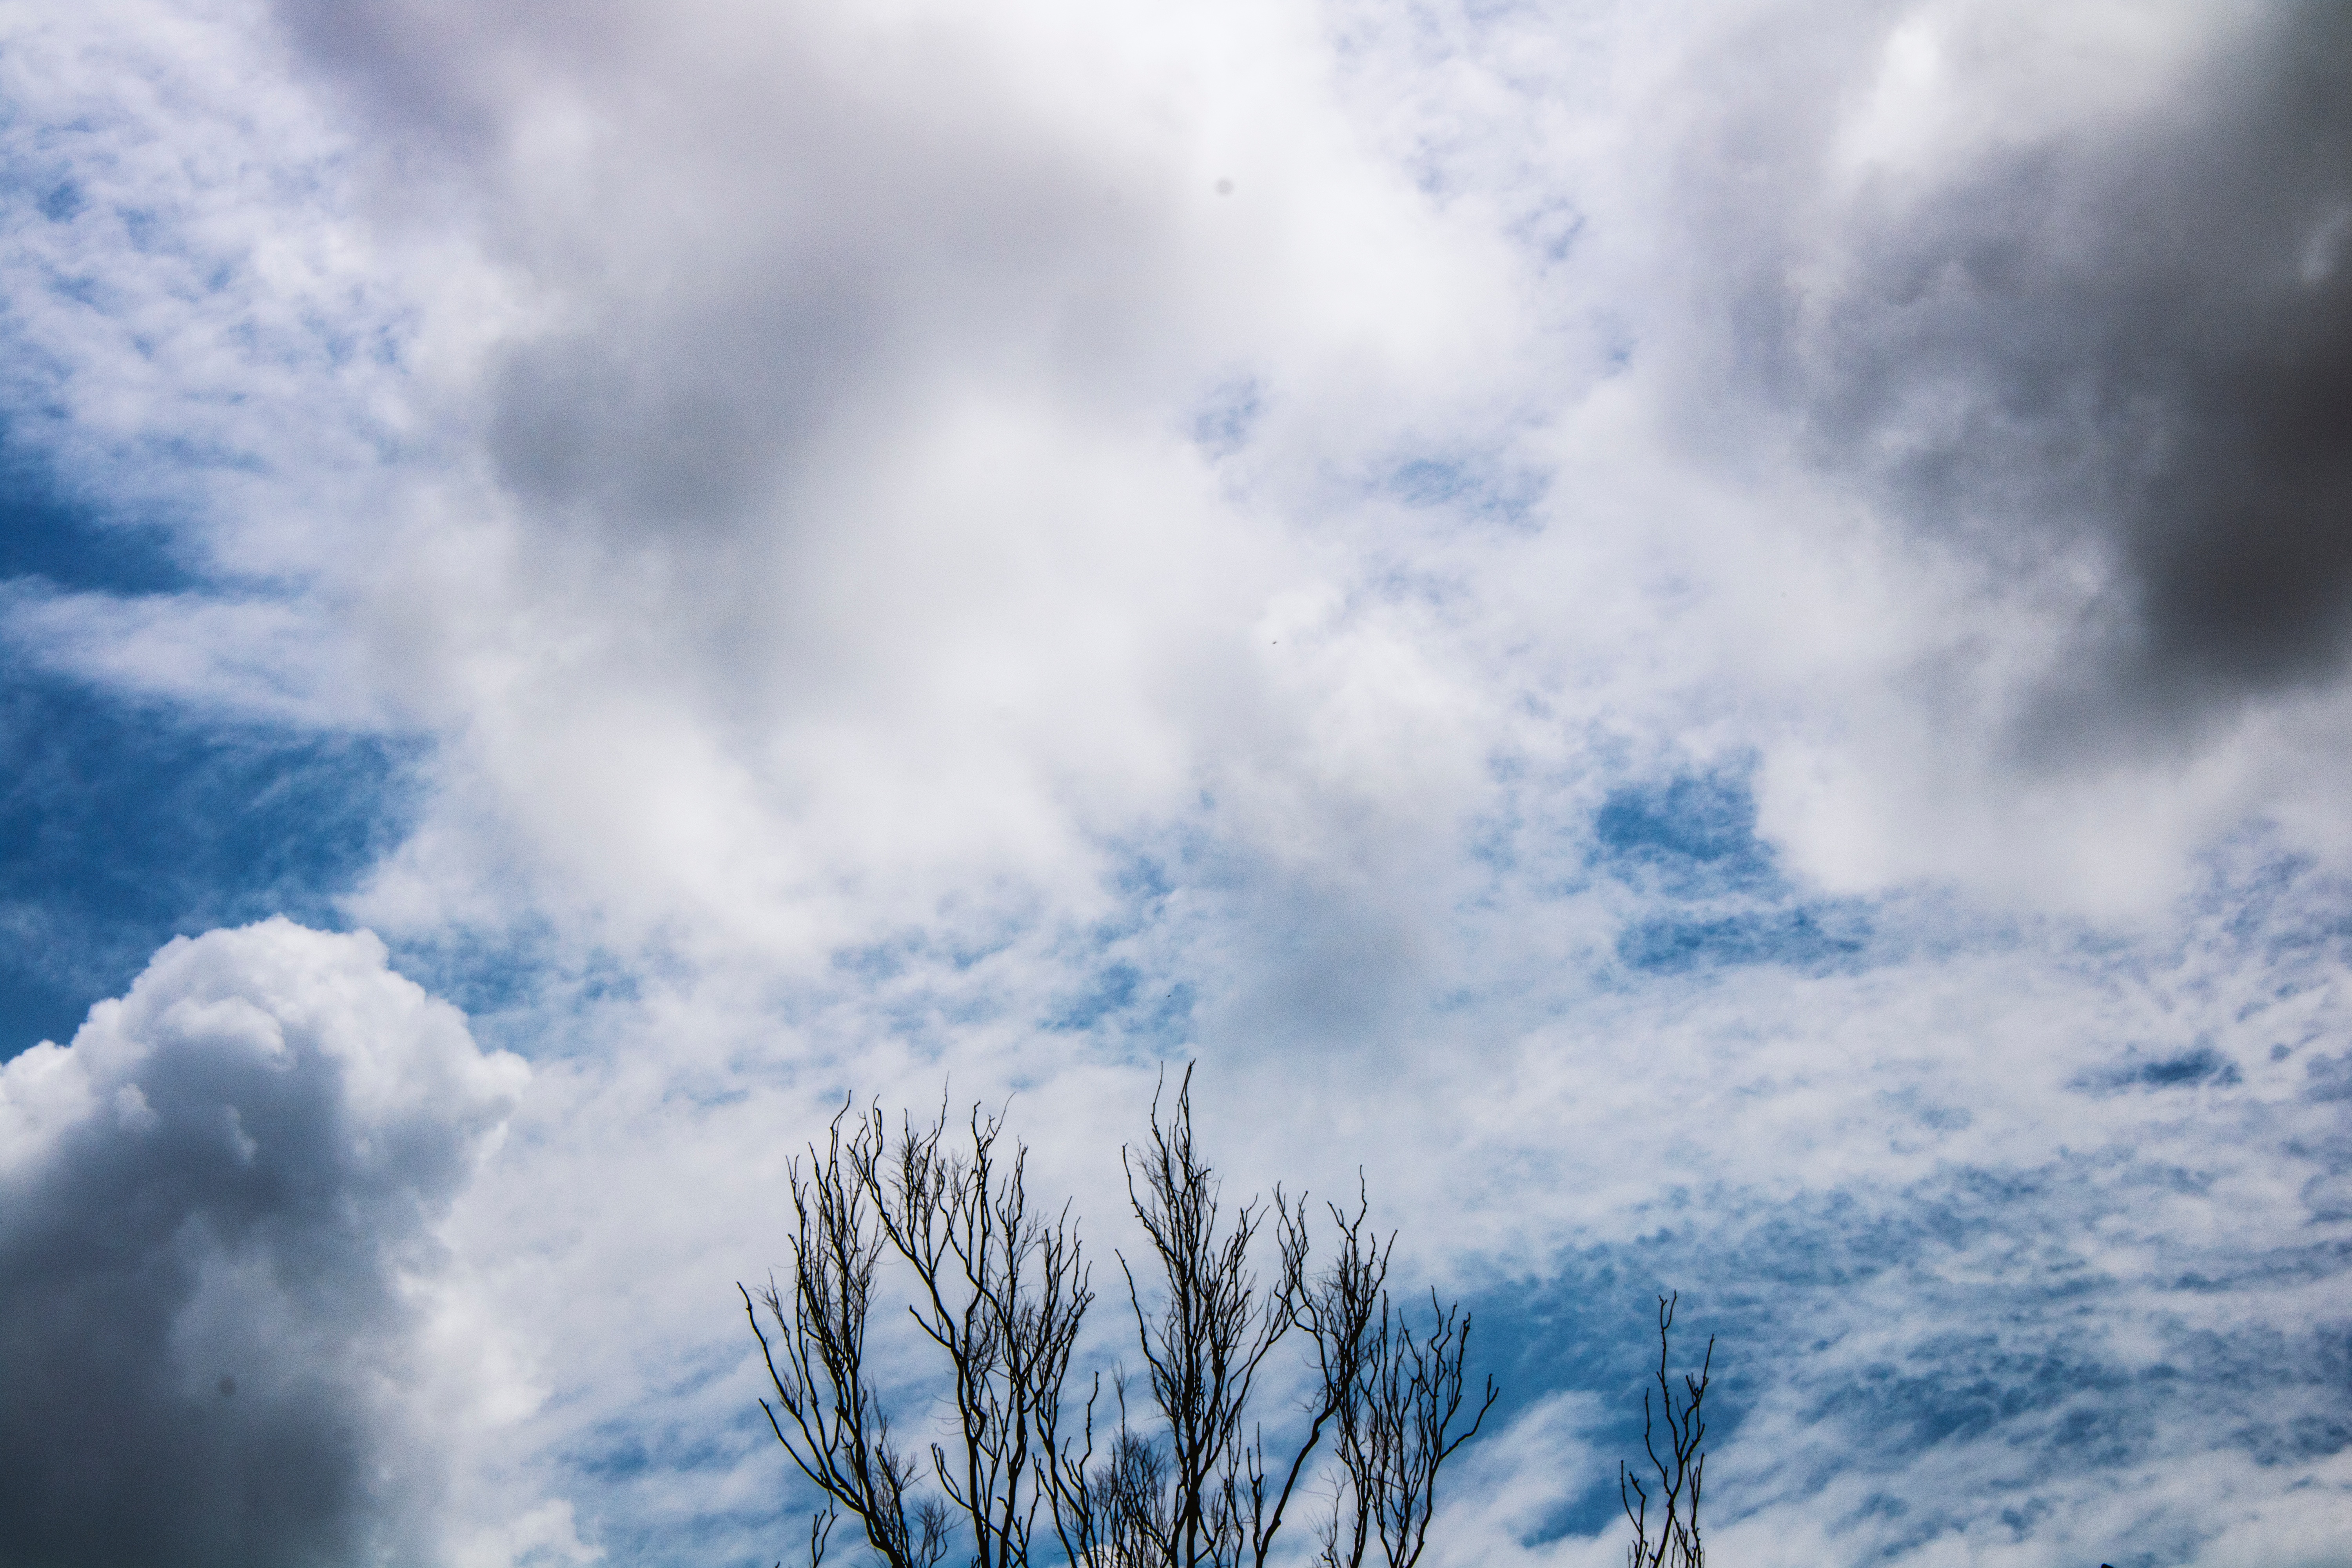
tree, nature, grass, horizon, cloud, sky, sunlight, atmosphere, weather, cumulus, blue, freezing, meteorological phenomenon, atmospheric phenomenon, atmosphere of earth